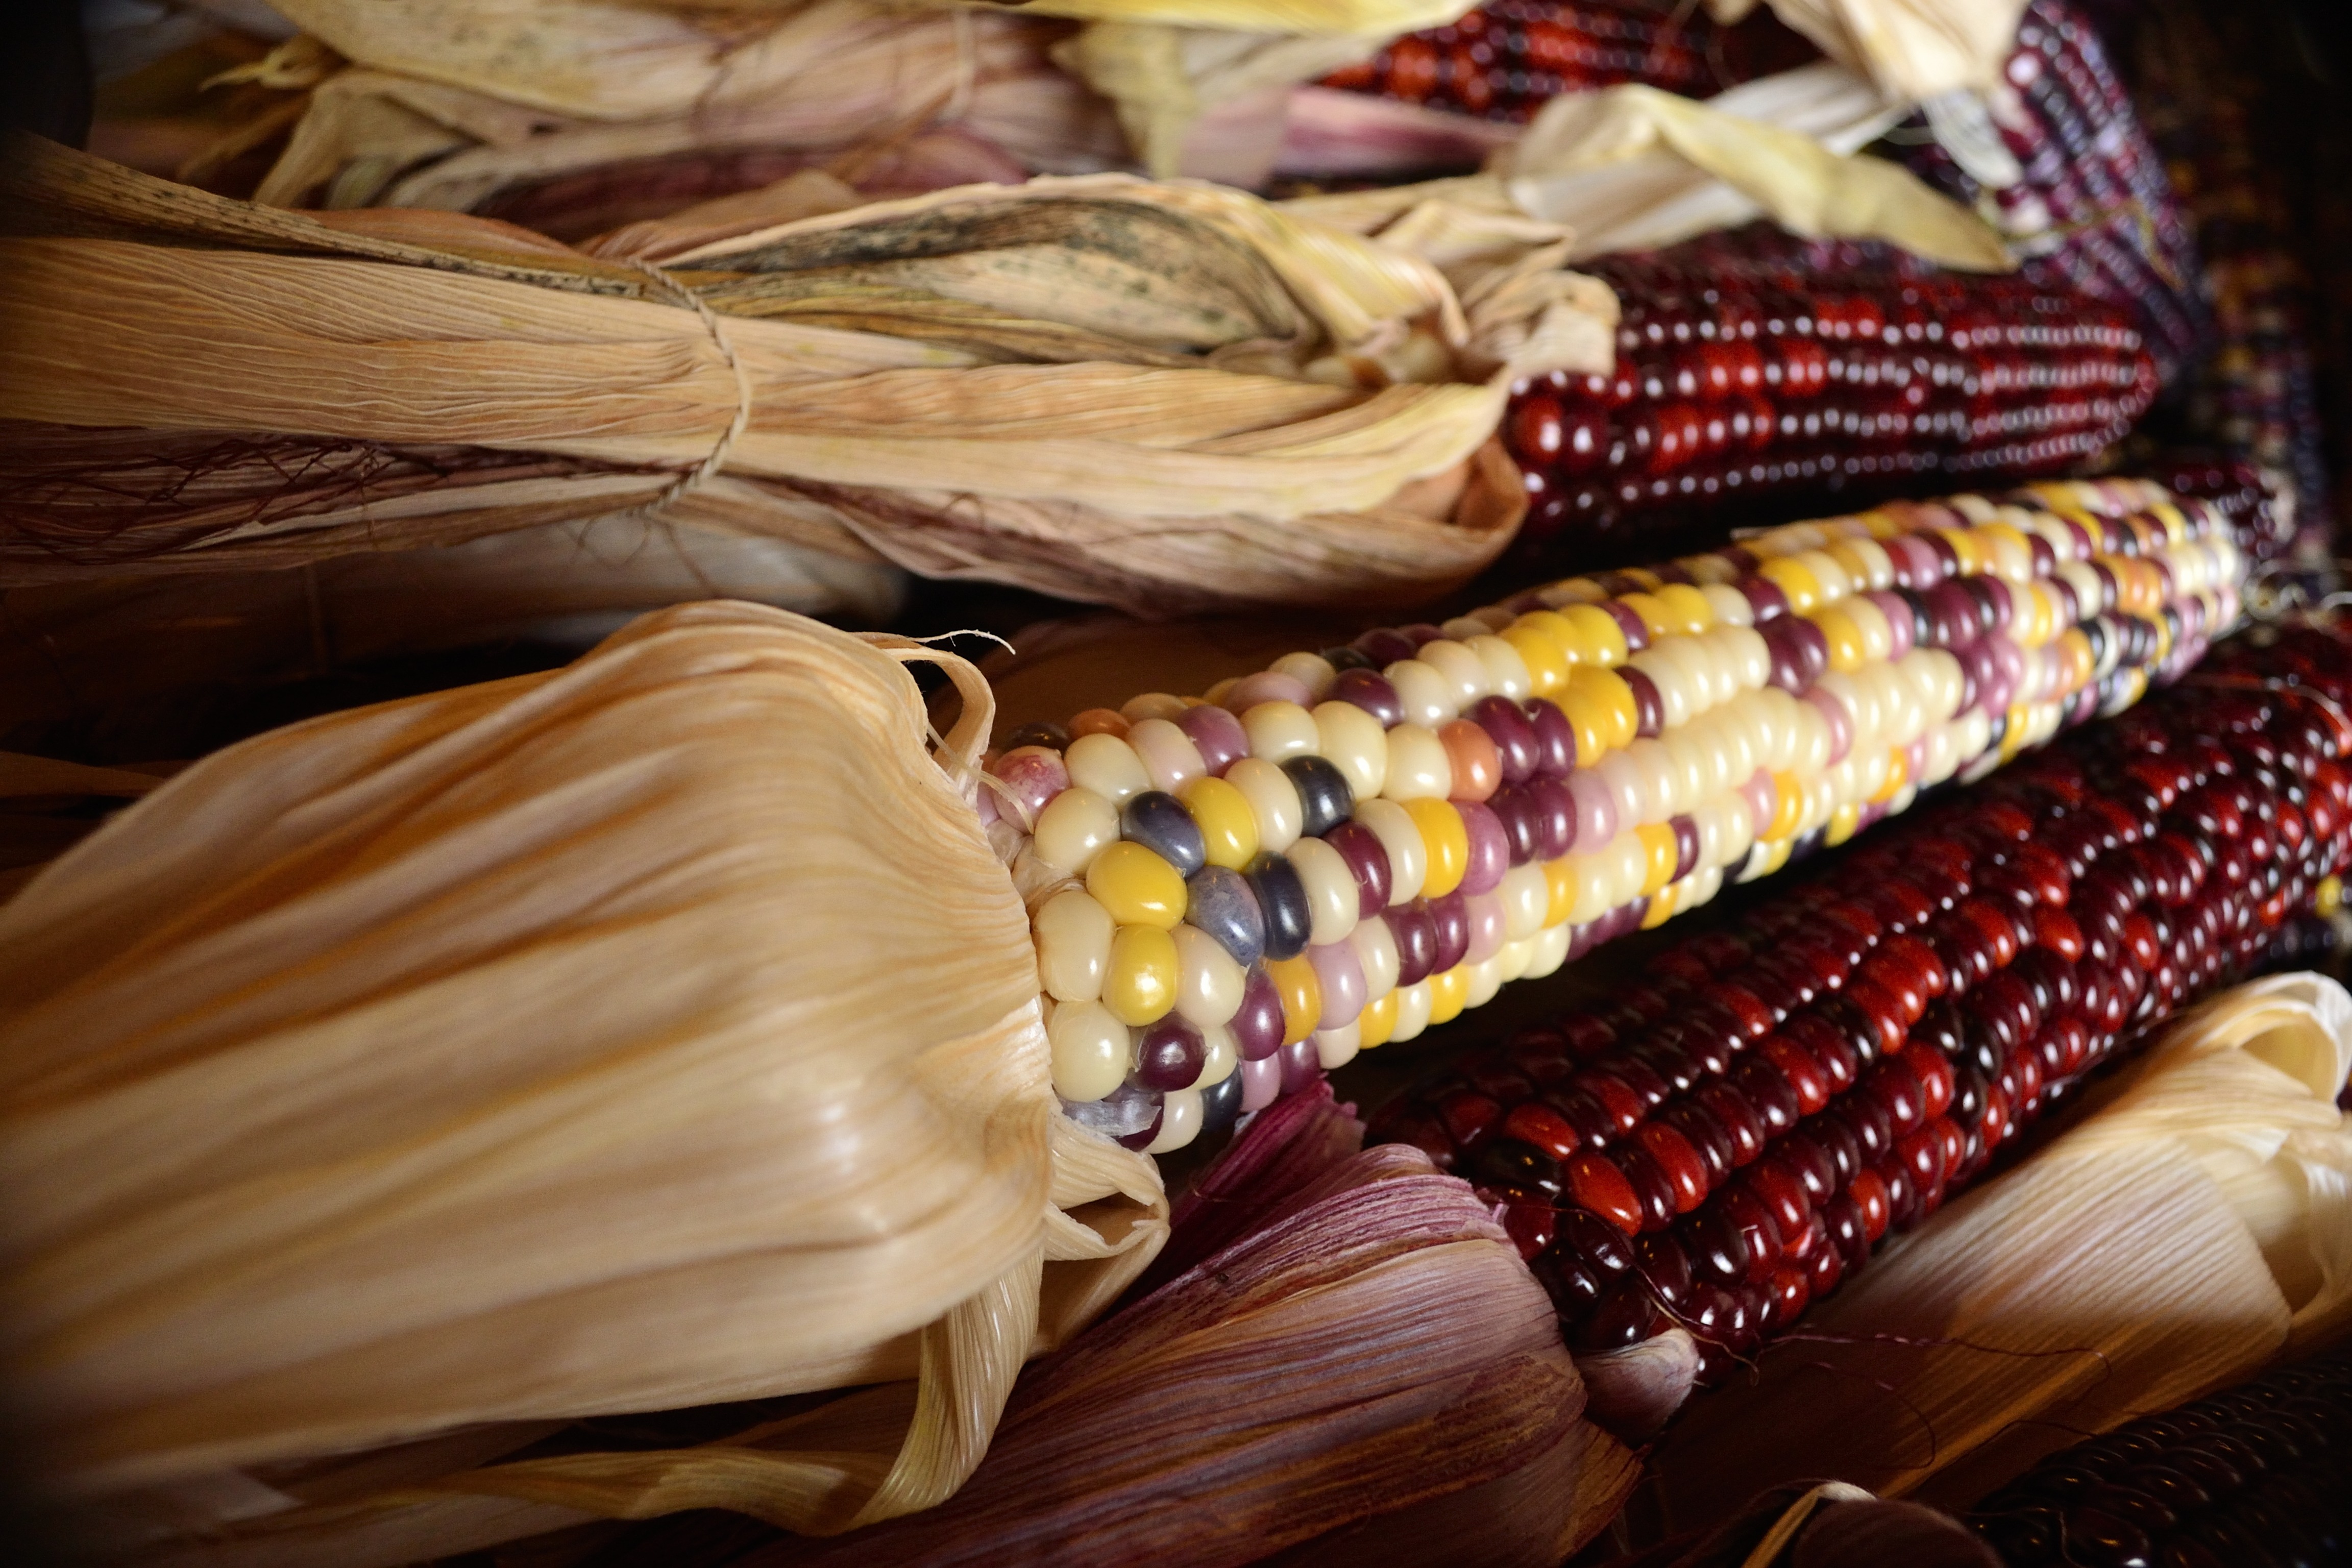
wood, fall, dish, food, harvest, produce, vegetable, crop, corn, cuisine, seeds, flavor, corn on the cob, indian corn, grass family, dried corn